ARA Santísima Trinidad (D-2)

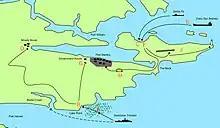
Map showing position of "Santísima Trinidad" during the landings

"Santísima Trinidad" was the leading ship of the Argentine landings on the Falklands on 2 April 1982. Both the navy and the army commanders of the operation were on board. A team of 84 amphibious commandos and 8 tactical divers landed at Mullet Creek at midnight in 21 Gemini boats lowered from her deck. The wireless message demanding the surrender of the British Governor, Rex Hunt (governor), along with the Royal Marines detachment on the islands was also radioed from the destroyer.